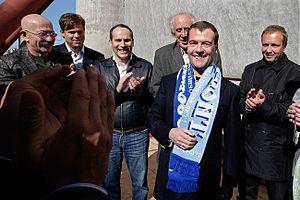
Le Zénith Saint-Pétersbourg est un club de football russe fondé en 1925 dans la ville de Saint-Pétersbourg et basé depuis 2017 au stade Krestovski.